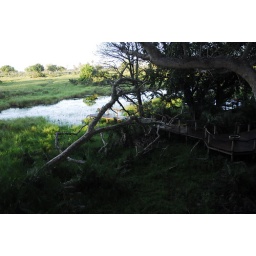
Beautiful above ground walking bridges to keep you safe from the animals